Hongshan culture

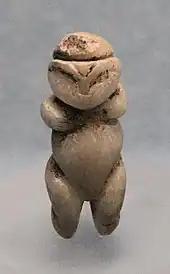
Hongshan human figurine (jade)

A genetic study by Yinqiu Cui "et al." from 2013 analyzed the Y-chromosome DNA haplogroup based N subclade; it found that DNA samples from 63% of the combined samples from various Hongshan archaeological sites belonged to the subclade N1 (xN1a, N1c) of the paternal haplogroup N-M231 and calculated N to have been the predominant haplogroup in the region in the Neolithic period at 89%, with its share gradually declining over time. Today, this haplogroup is found in northern Han, Mongols, Manchu, Oroqen, Xibe and Hezhe at low frequencies. Other paternal haplogroups identified in the study were C and O3a (O3a3), both of which predominate among the present-day inhabitants of the region.